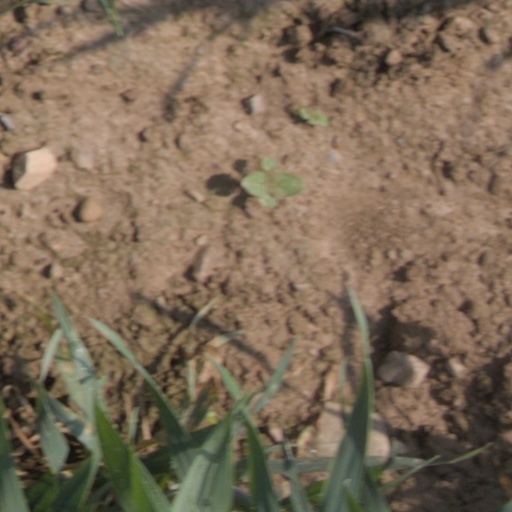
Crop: wheat